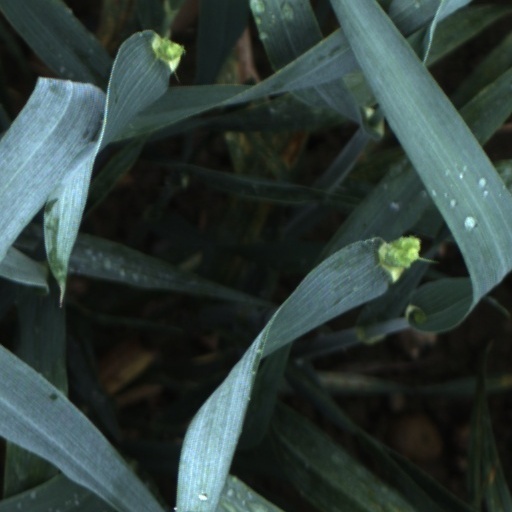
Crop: wheat